Battle of the Bulge

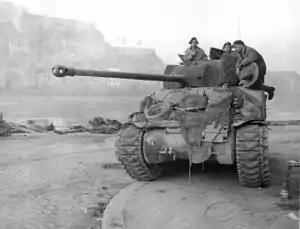
British Sherman "Firefly" tank in Namur on the Meuse River, December 1944

To protect the river crossings on the Meuse at Givet, Dinant and Namur, Montgomery ordered those few units available to hold the bridges on 19 December. This led to a hastily assembled force including rear-echelon troops, military police and Army Air Force personnel. The British 29th Armoured Brigade of British 11th Armoured Division, which had turned in its tanks for re-equipping, was told to take back their tanks and head to the area. British XXX Corps was significantly reinforced for this effort. Units of the corps which fought in the Ardennes were the 51st (Highland) and 53rd (Welsh) Infantry Divisions, the British 6th Airborne Division, the 29th and 33rd Armoured Brigades, and the 34th Tank Brigade.